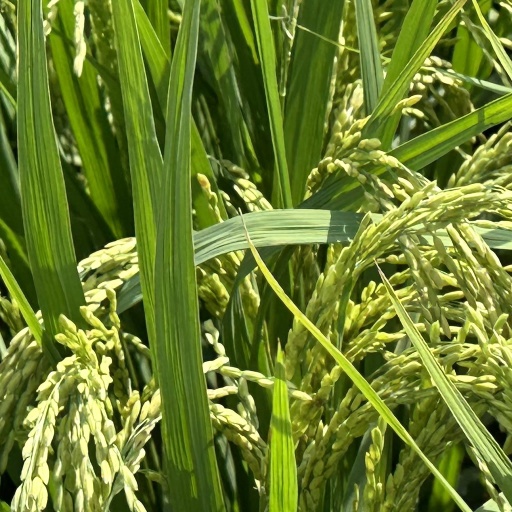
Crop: rice